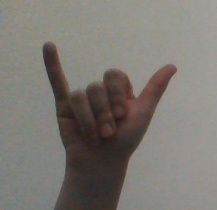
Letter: ya